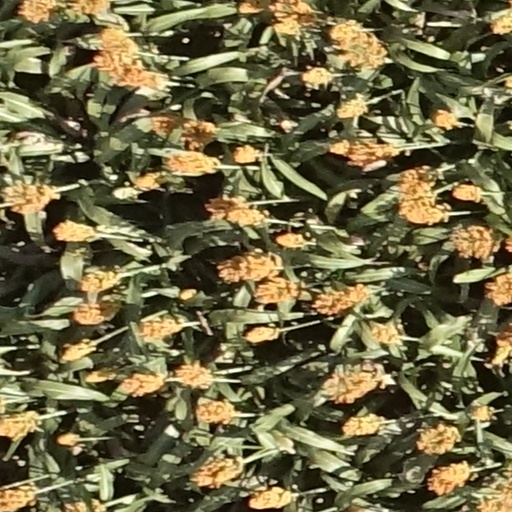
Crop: sorghum